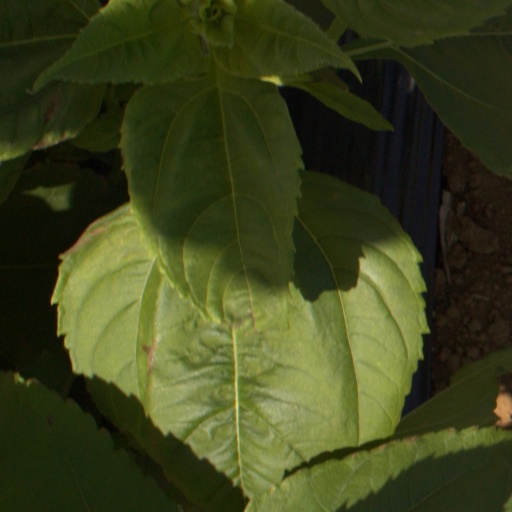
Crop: Jerusalem artichoke